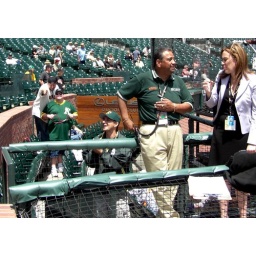
standing by our seats